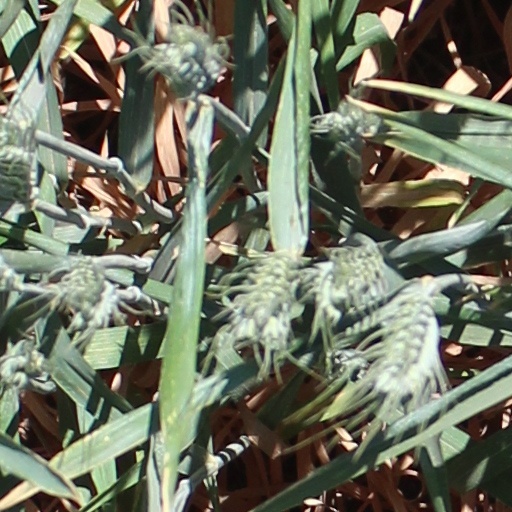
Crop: wheat